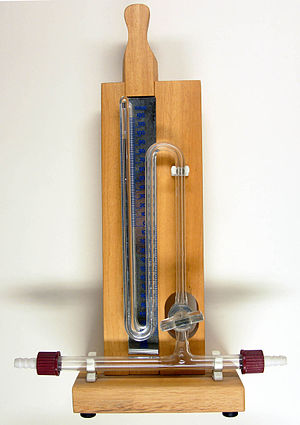
Kviksølv / Tekniske anvendelser
Kviksølv er traditionelt blevet brugt i en lang række måleinstrumenter, her et barometer.
Kviksølv er et grundstof med kemisk symbol Hg og atomnummer 80 i det periodiske system. Under normale tryk- og temperaturforhold optræder dette overgangsmetal som et tungt, flydende og sølvskinnende metal. Kviksølv er det ene af to grundstoffer og det eneste metalliske grundstof, der forekommer i sin flydende form under disse betingelser, skønt andre metaller som cæsium, gallium og rubidium smelter umiddelbart over stuetemperatur.